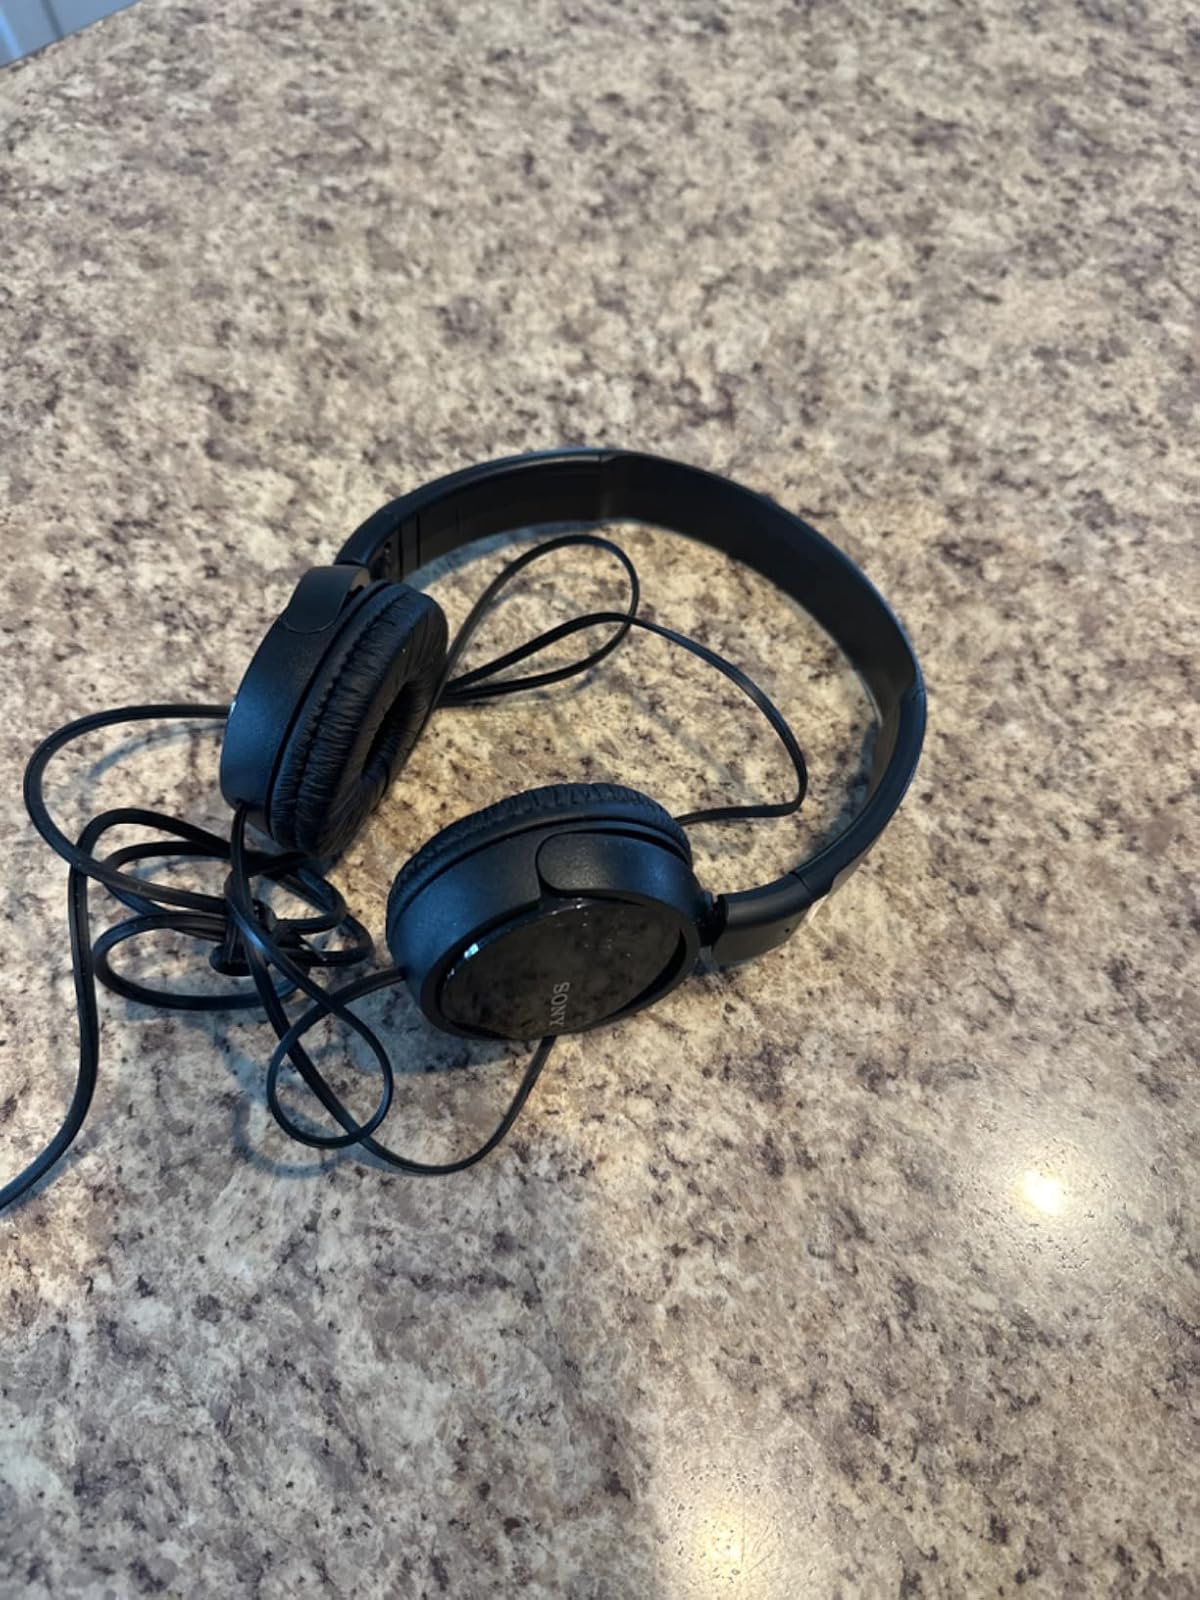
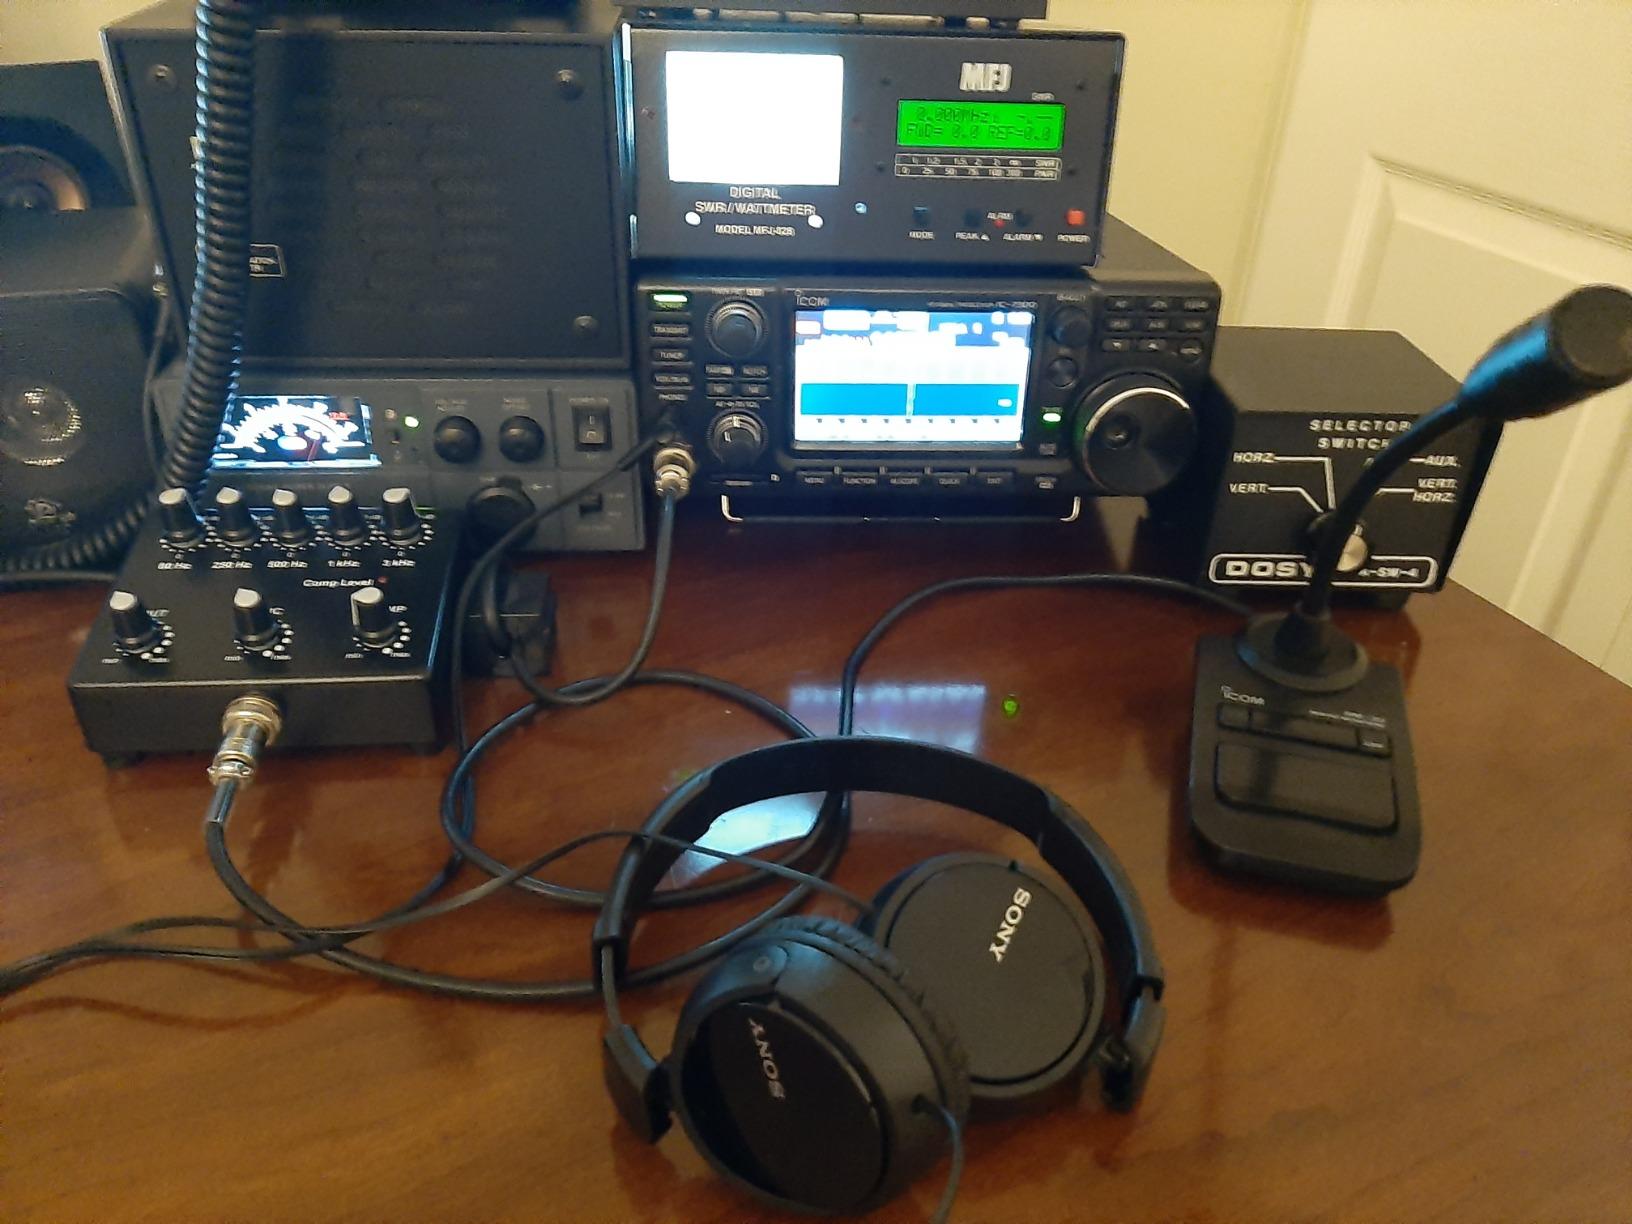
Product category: headphones
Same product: yes